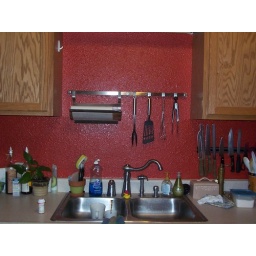
We put this over the sink so our paper towels wouldn't be taking up cabinet space.